André Goosse

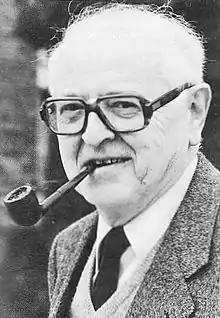
André Goosse

André Goosse (16 April 1926, Liège – 4 August 2019) was a Belgian grammarian. The son-in-law of Maurice Grevisse, he took over editing and updating Grevisse's last book, "Le Bon Usage". In 1988, he married the Belgian writer France Bastia. Professor at the Université Catholique de Louvain, he was also the president of the Conseil international de la langue française.